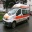
Label: ambulance